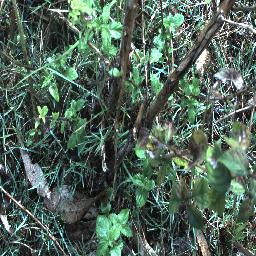
Label: lantana